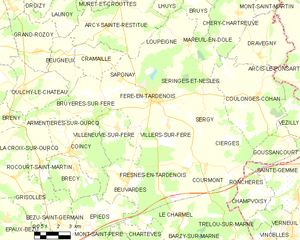
Carte des communes françaises: Fère-en-Tardenois